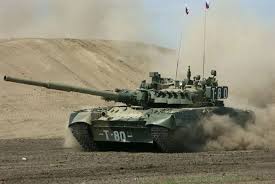
Label: Tank